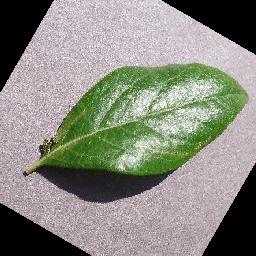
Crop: blueberry
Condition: healthy